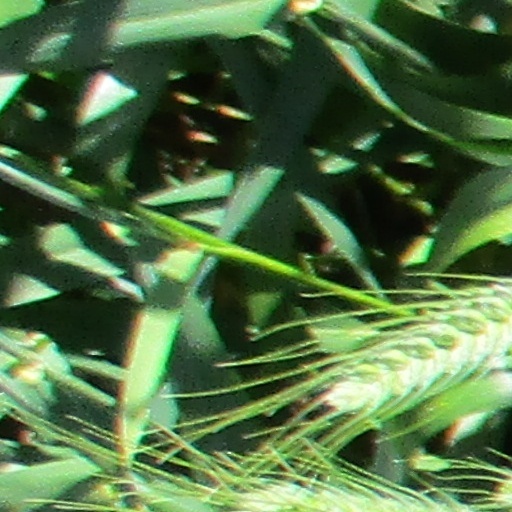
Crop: wheat